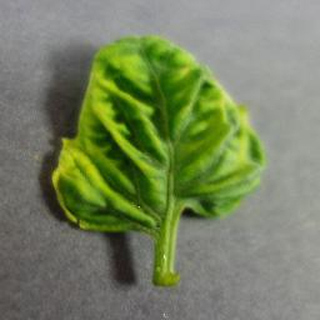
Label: tomato_yellow_leaf_curl_virus